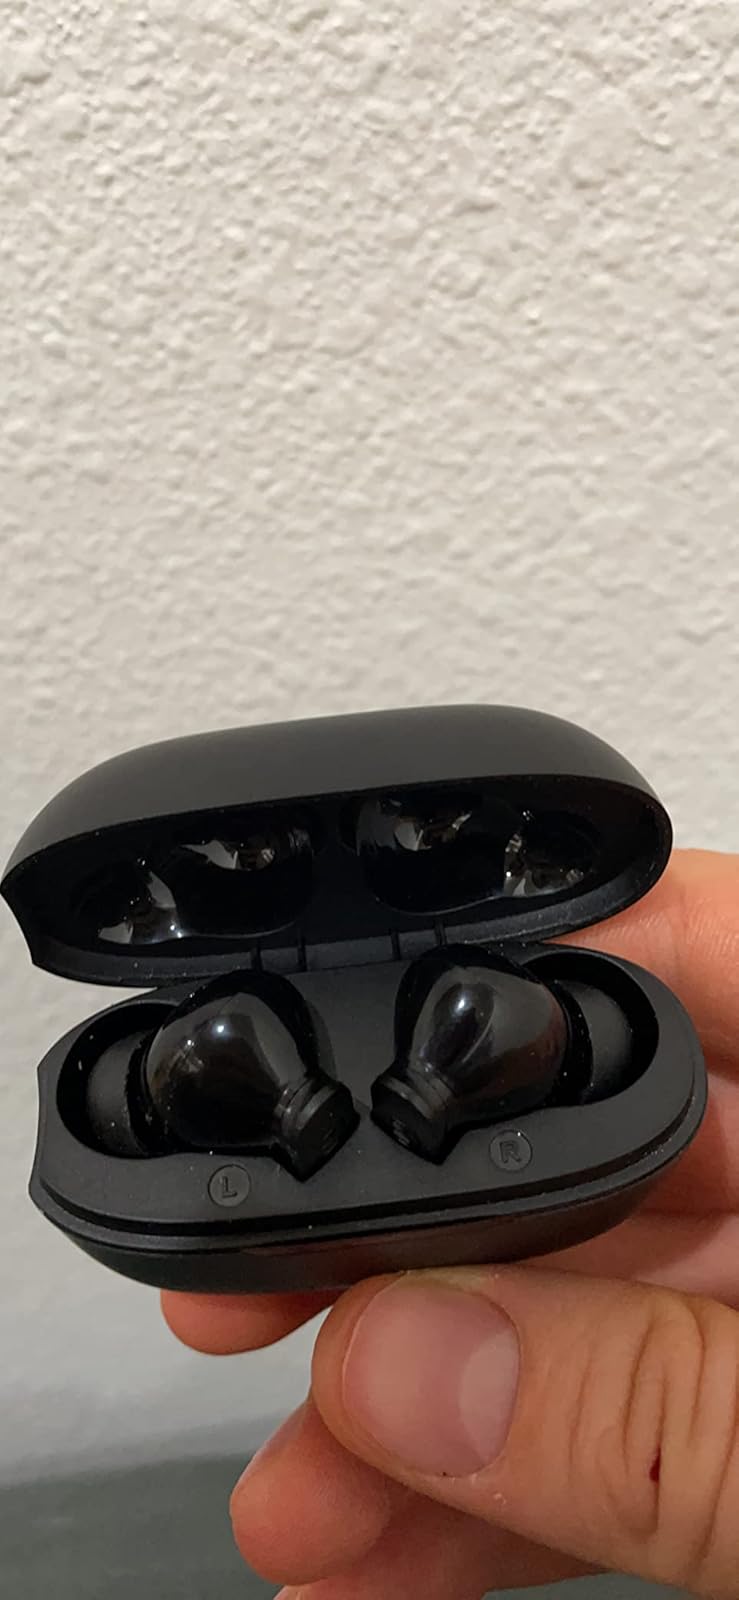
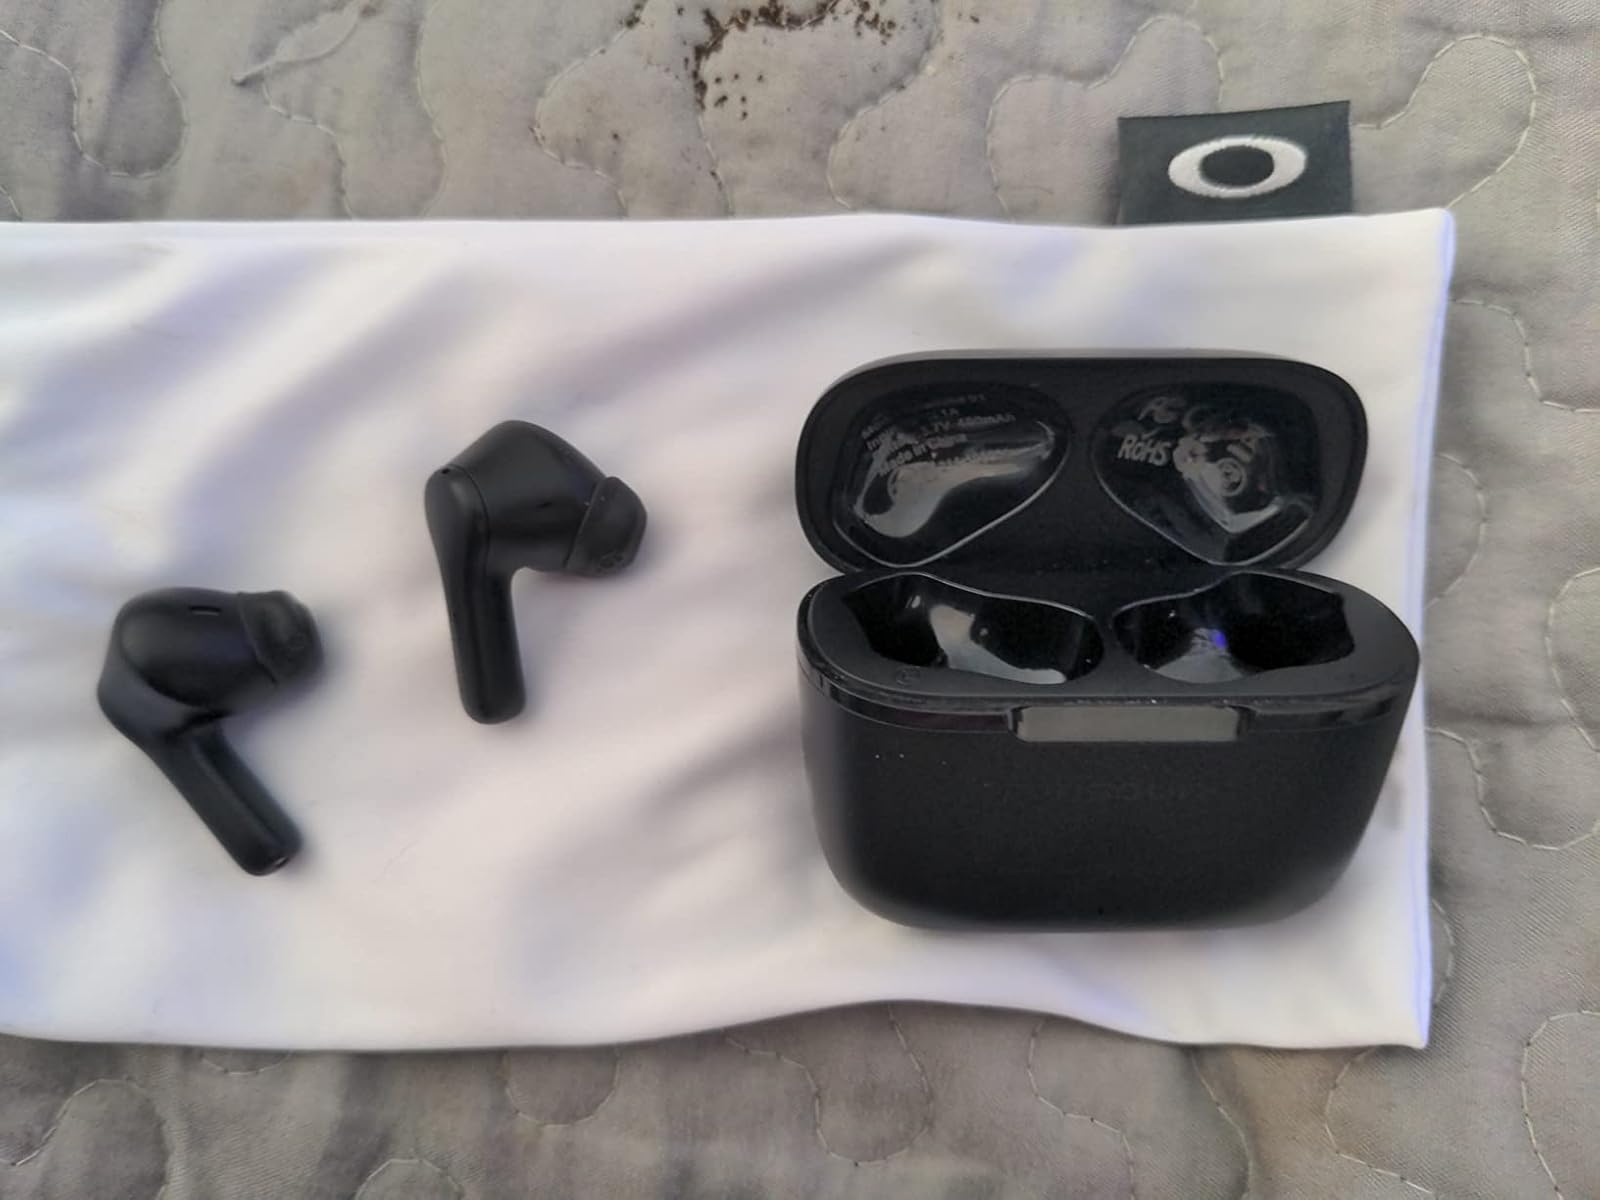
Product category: earbuds
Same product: no